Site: brandenburg
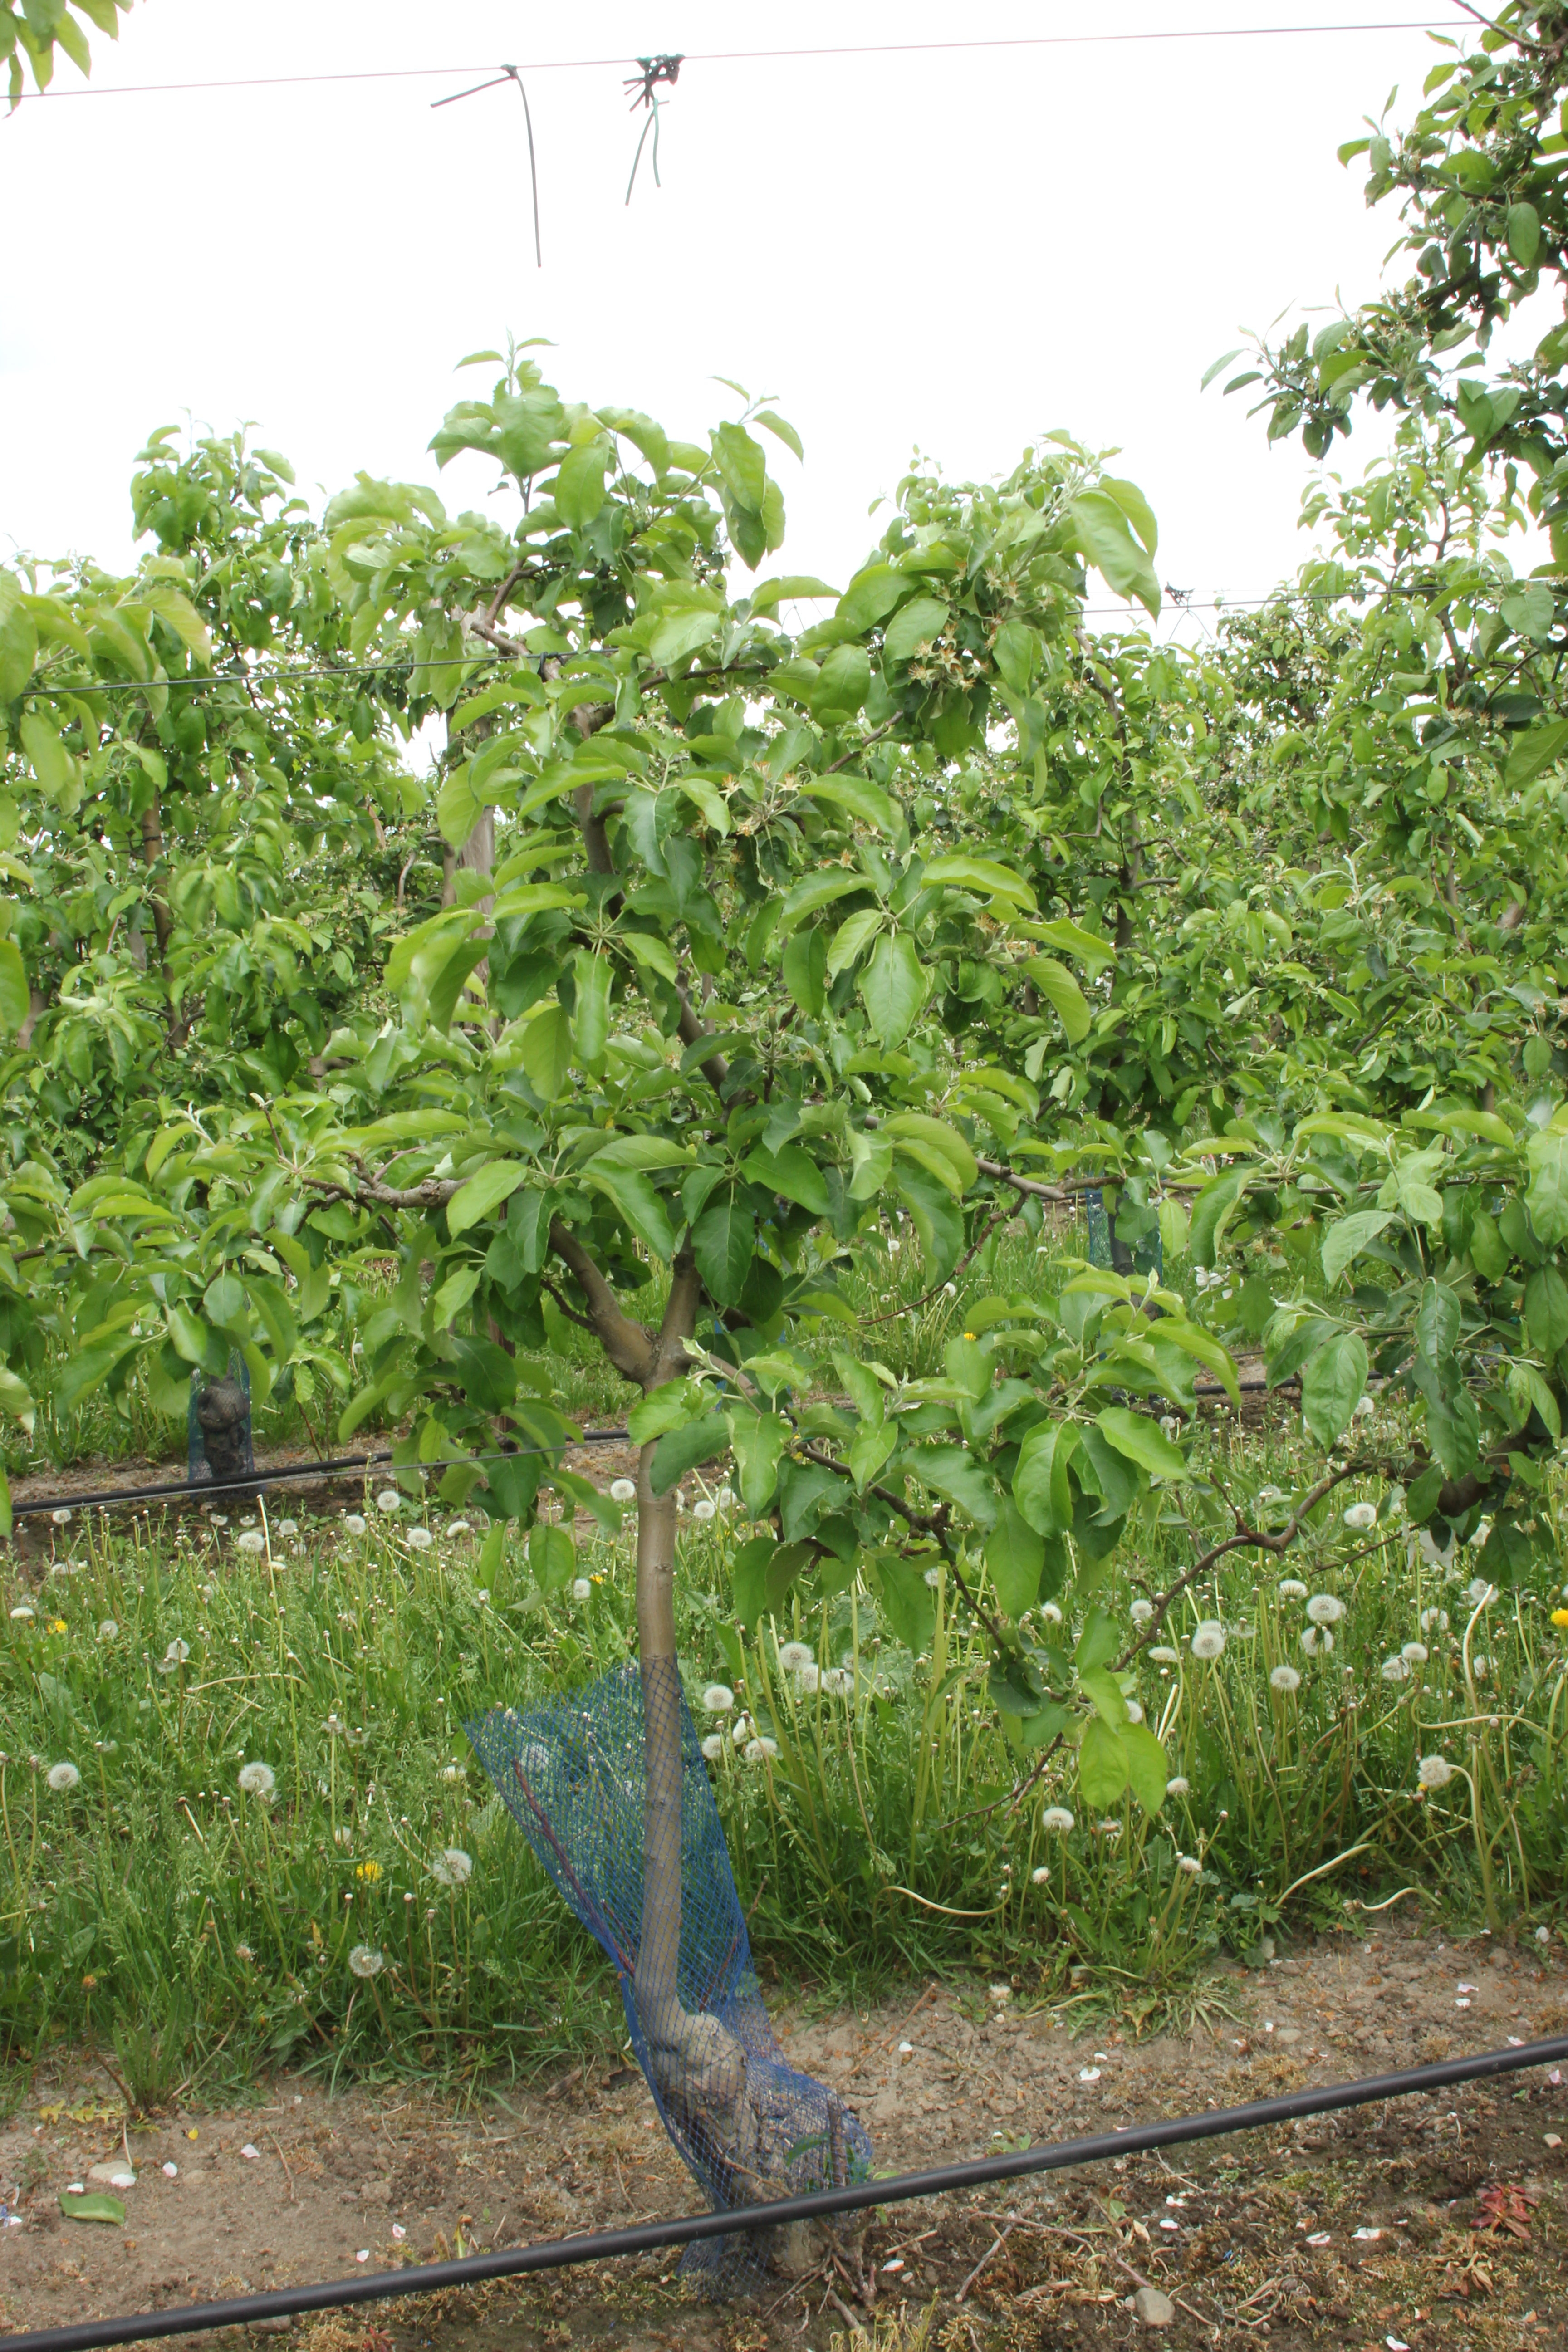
Growth stage (BBCH 67): Flowering